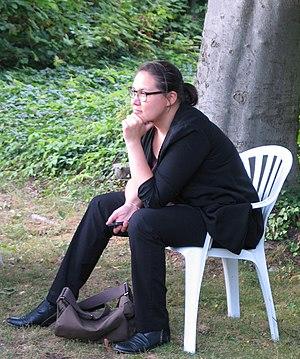
Niviaq Korneliussen, née le 27 janvier 1990 à Nanortalik, est une écrivaine inuite groenlandaise. Elle a été révélée par son roman Homo Sapienne, publié en 2014, en groenlandais, et en traduction danoise.